Georgics

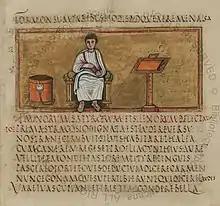
Author portrait of Virgil, Vergilius Romanus Folio 14

Book four, a tonal counterpart to book two, is divided approximately in half; the first half (1–280) is didactic and deals with the life and habits of bees, as a model for human society. Bees resemble man in that their labour is devoted to a king and they give their lives for the sake of the community, but they lack the arts and love. In spite of their labour, the bees perish and the entire colony dies. The restoration of the bees is accomplished by bugonia, spontaneous rebirth from the carcass of an ox. This process is described twice in the second half (281–568) and frames the Aristaeus epyllion beginning at line 315. The tone of the book changes from didactic to epic and elegiac in this epyllion, which contains within it the story of Orpheus and Eurydice. Aristaeus, after losing his bees, descends to the home of his mother, the nymph Cyrene, where he is given instructions on how to restore his colonies. He must capture the seer Proteus and force him to reveal which divine spirit he angered and how to restore his bee colonies. After binding Proteus (who changes into many forms to no avail), Aristaeus is told by the seer that he angered the nymphs by causing the death of the nymph Eurydice, wife of Orpheus. Proteus describes the descent of Orpheus into the underworld to retrieve Eurydice, the backward look that caused her return to Tartarus, and at last Orpheus' death at the hands of the Ciconian women. Book four concludes with an eight-line sphragis, or seal, in which Virgil contrasts his life of poetry with that of Octavian the general.